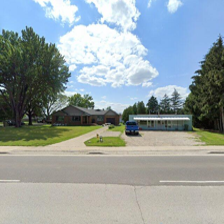
Label: streetView